Pavel Yakushkin

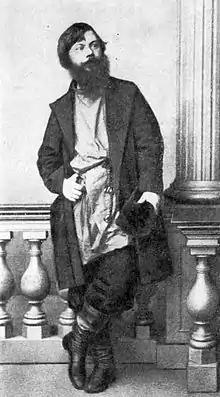
Pavel Yakushkin in the 1850s

Pavel Ivanovich Yakushkin (Павел Иванович Якушкин; 26 January 1822, in Oryol Governorate, Russian Empire – 20 January 1872, in Samara, Russian Empire) was a Russian writer, ethnographer and folklore collector.